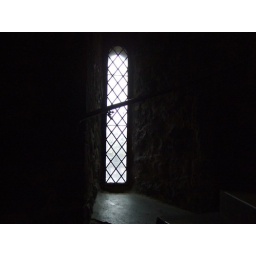
window in the tower